Falefa Valley

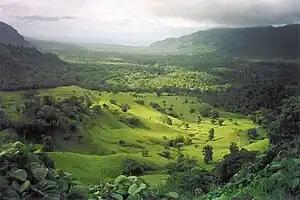
Falefa Valley looking north from Le Mafa Pass

Falefa Valley is situated inland on the east side of Upolu Island in Samoa. The valley forms part of the traditional domain of Falefa with the southern part at Le Mafa pass forming the natural boundary between Falefa and neighbouring Lotofaga. The area has been excavated and studied by archaeologists, in particular a New Zealand team led by Roger Curtis Green and Janet Davidson. Towards the north of the valley is Falefa village. The valley is situated in the political district of Atua. To the north east is the smaller district of Va'a-o-Fonoti which includes an extensive conservation area.